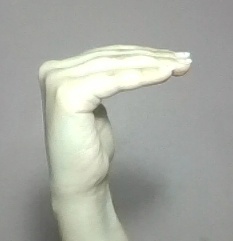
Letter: haa